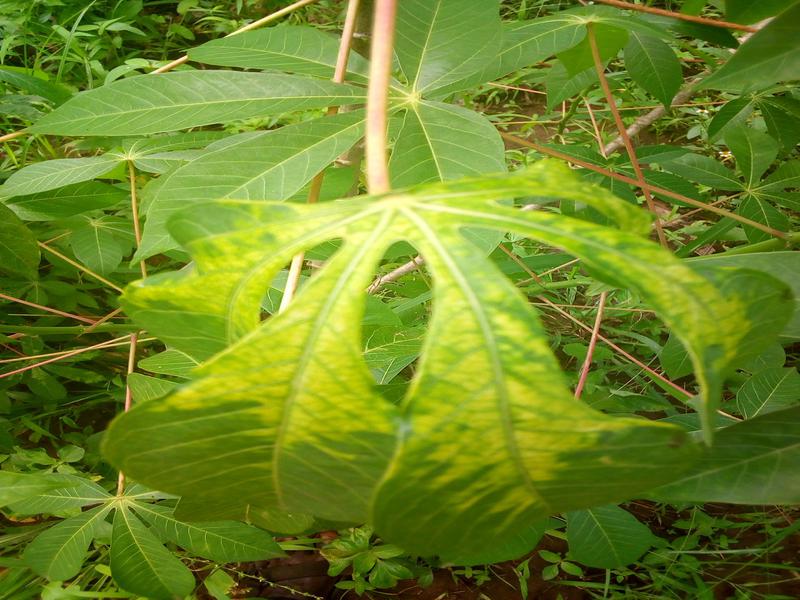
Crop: cassava
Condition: mosaic_disease